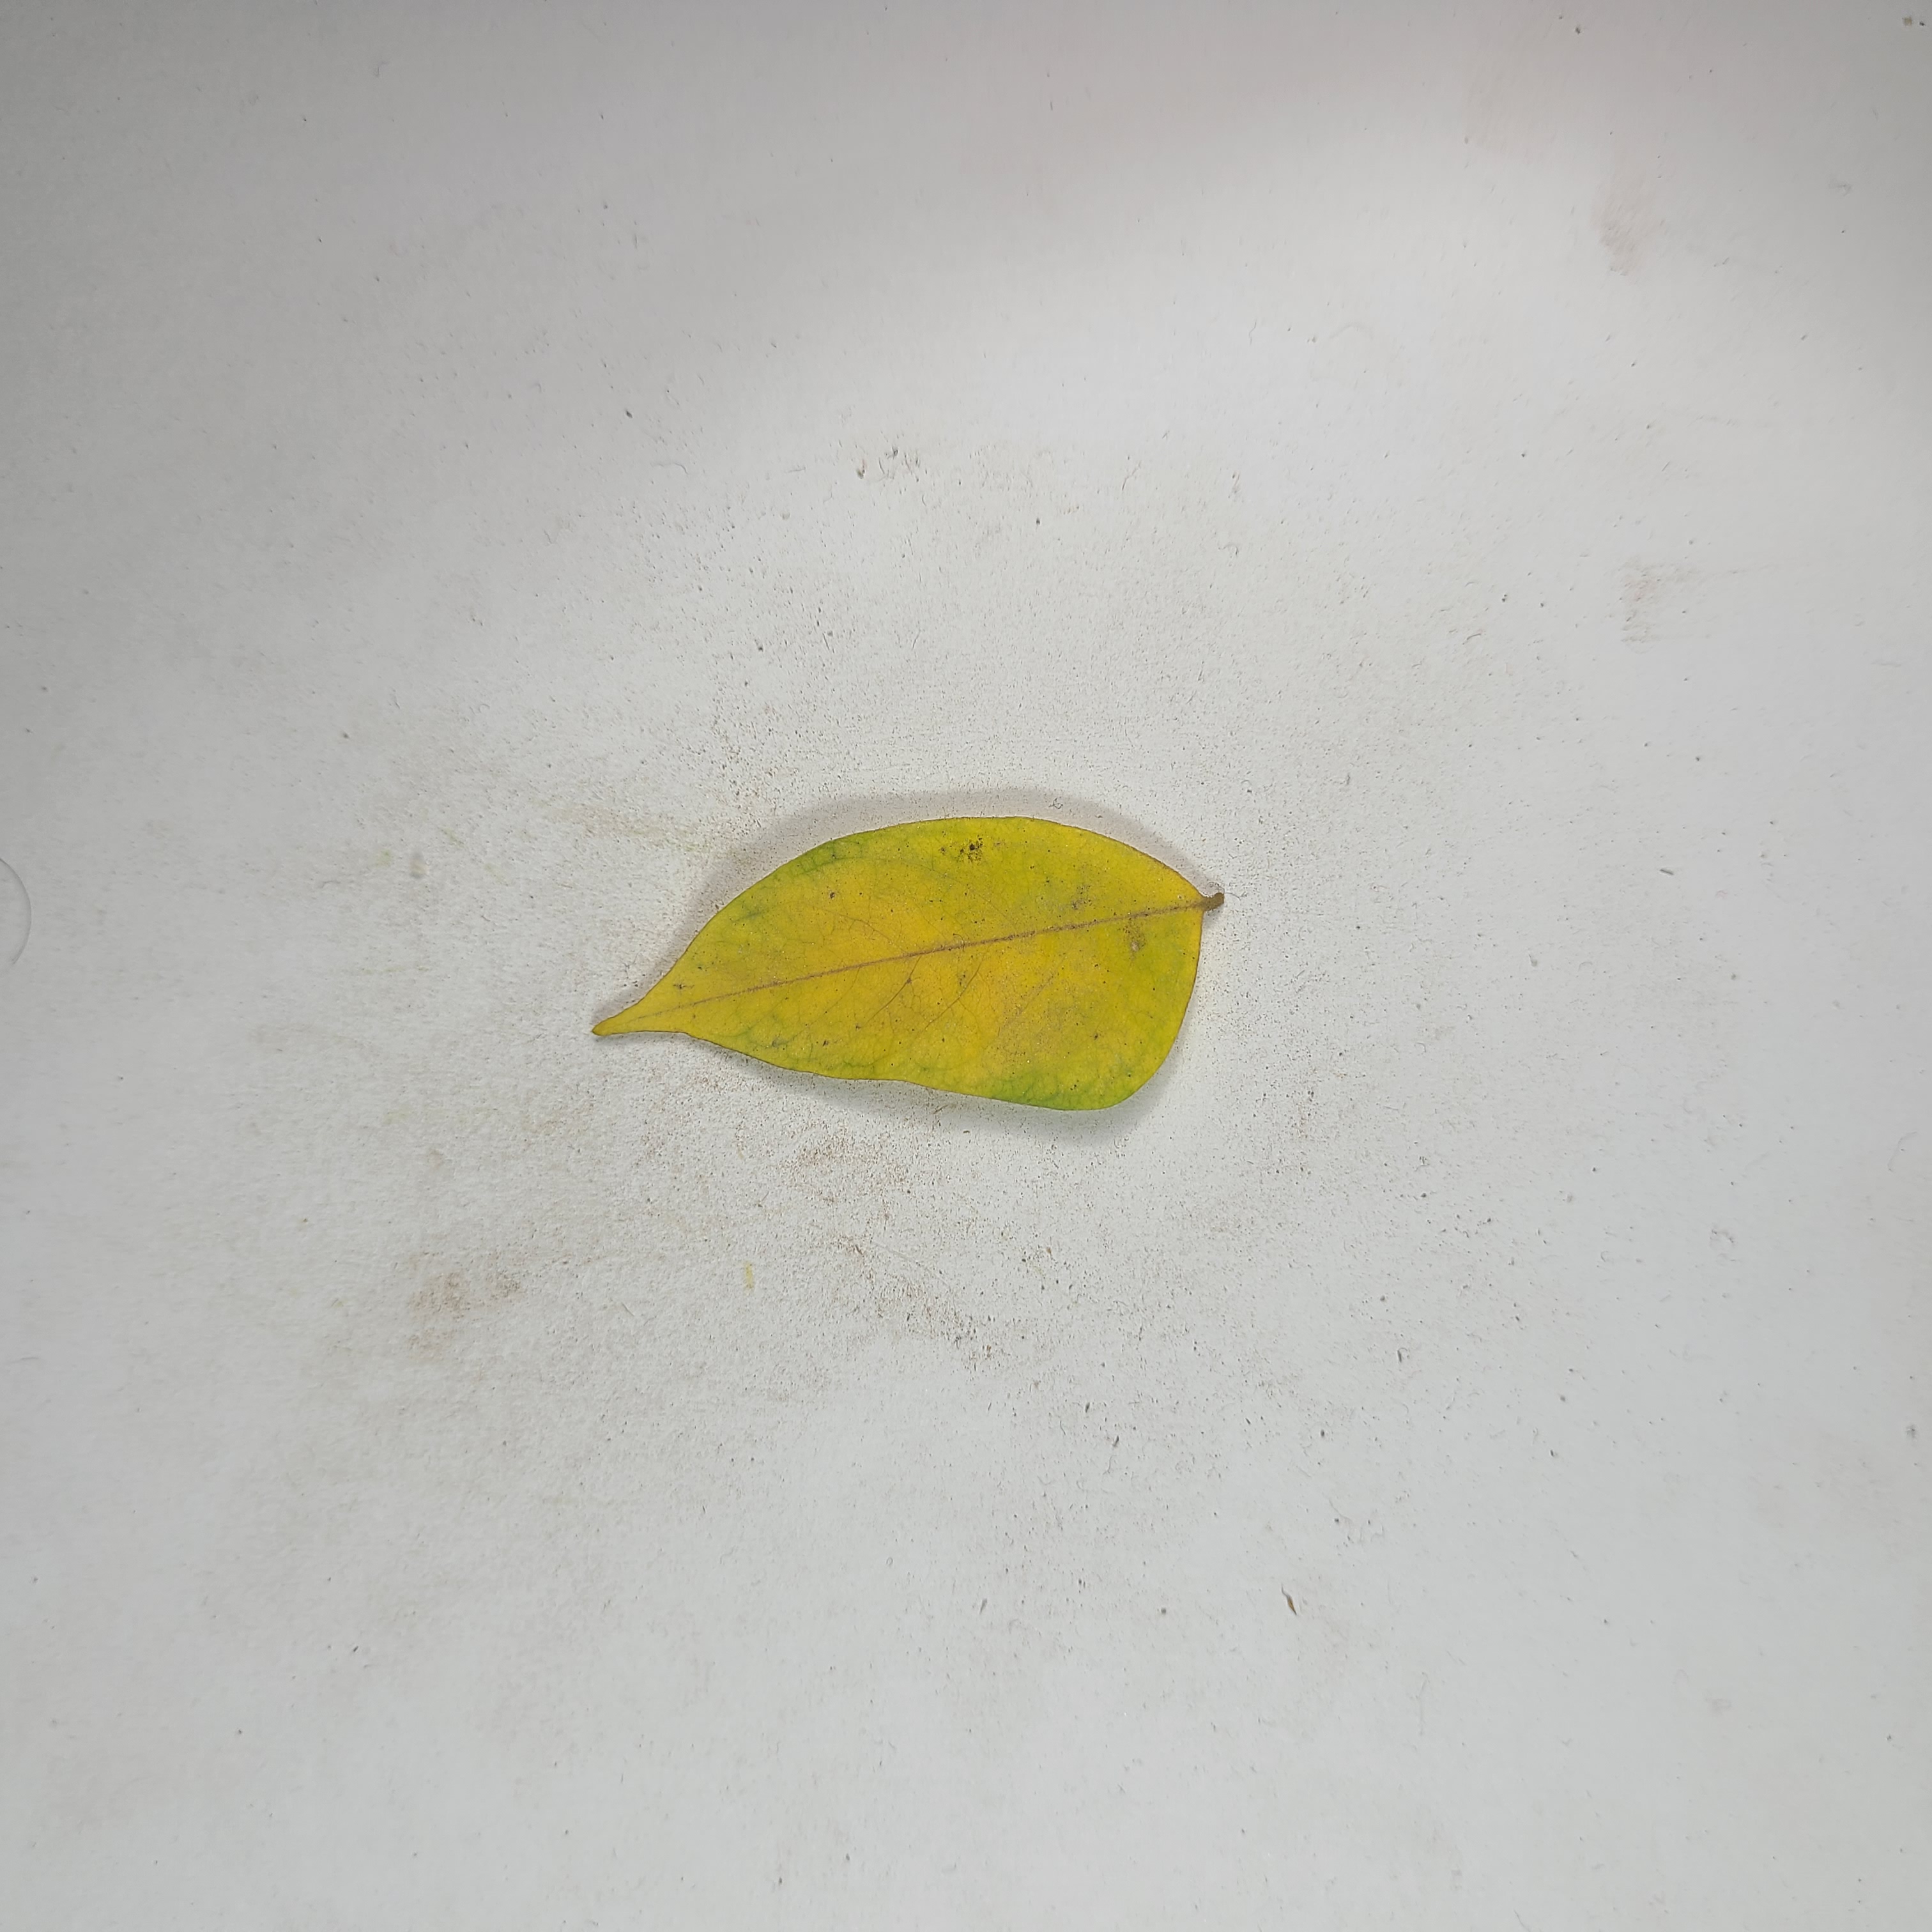
Label: Yellow Leaves